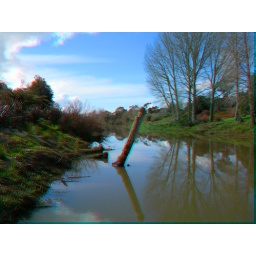
Another nice shot with a pole to add to the 3D. Need 3D glasses Red/cyan to view in full fantastic 3D vision